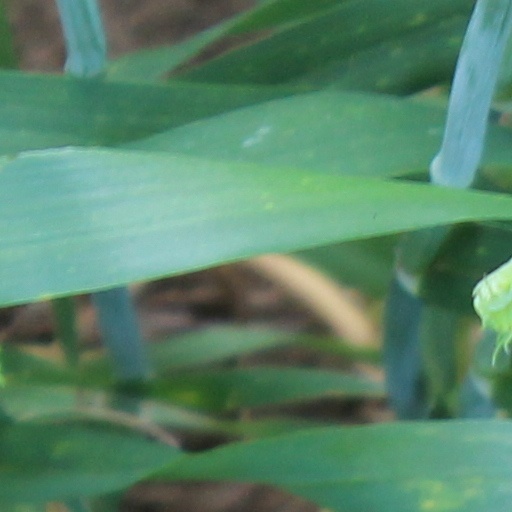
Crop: wheat